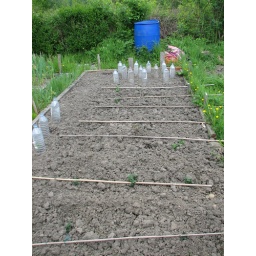
Still waiting for potatoes in bed G, and the growing of the plastic bottles is going really well.